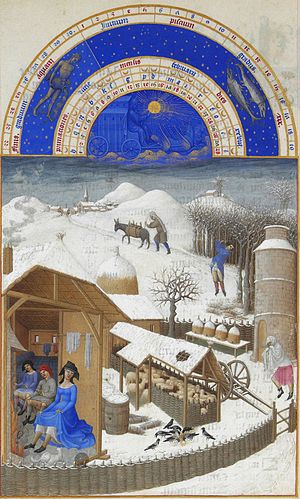
Februar / Februars længde
Februar fra bønnebogen Très riches heures du Duc de Berry.
Februar måned var årets sidste i den romerske kalender.